Moses Bahelfer

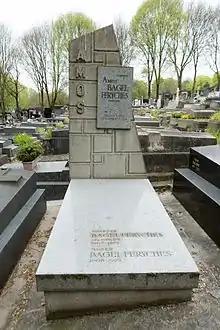
Grave of Bahelfer at the Père Lachaise Cemetery

In 1959 UNESCO commissioned Bahelfer to produce a series of paintings commemorating Sholem Aleichem. The paintings are now owned by the Sholem Aleichem Foundation in Tel Aviv, Israel.